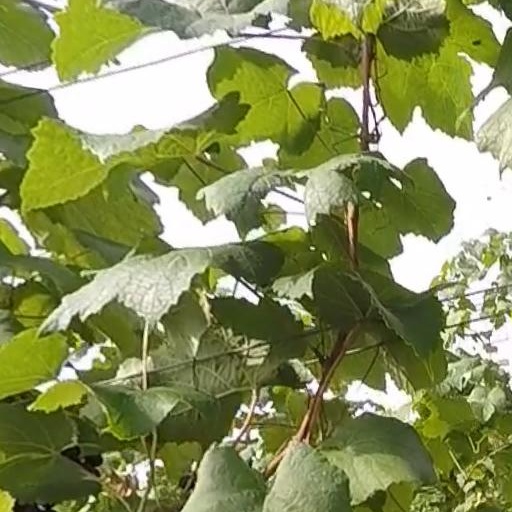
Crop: grape